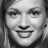
Emotion: happy